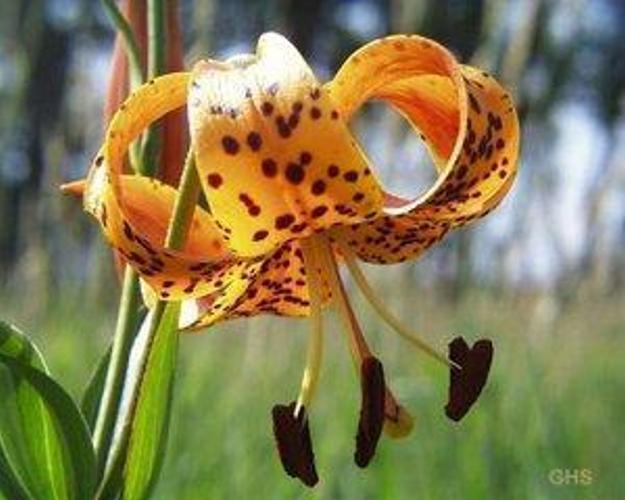
Flower: Tigerlily